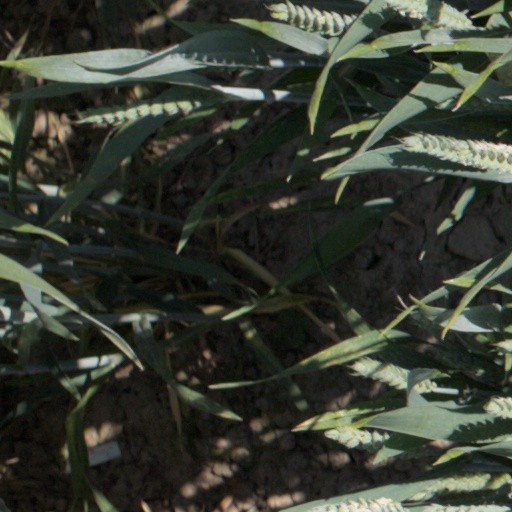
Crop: wheat